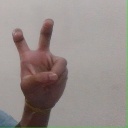
अक्षर: ई